I'll be back

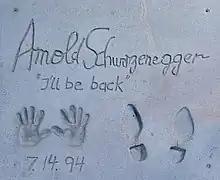
"I'll be back" in concrete

"I'll be back" is a catchphrase associated with Arnold Schwarzenegger. It was made famous in the 1984 science fiction film "The Terminator". On June 21, 2005, it was placed at No. 37 on the American Film Institute list AFI's 100 Years... 100 Movie Quotes. Schwarzenegger uses the same line, or some variant of it, in many of his later films.